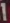
Number: 1